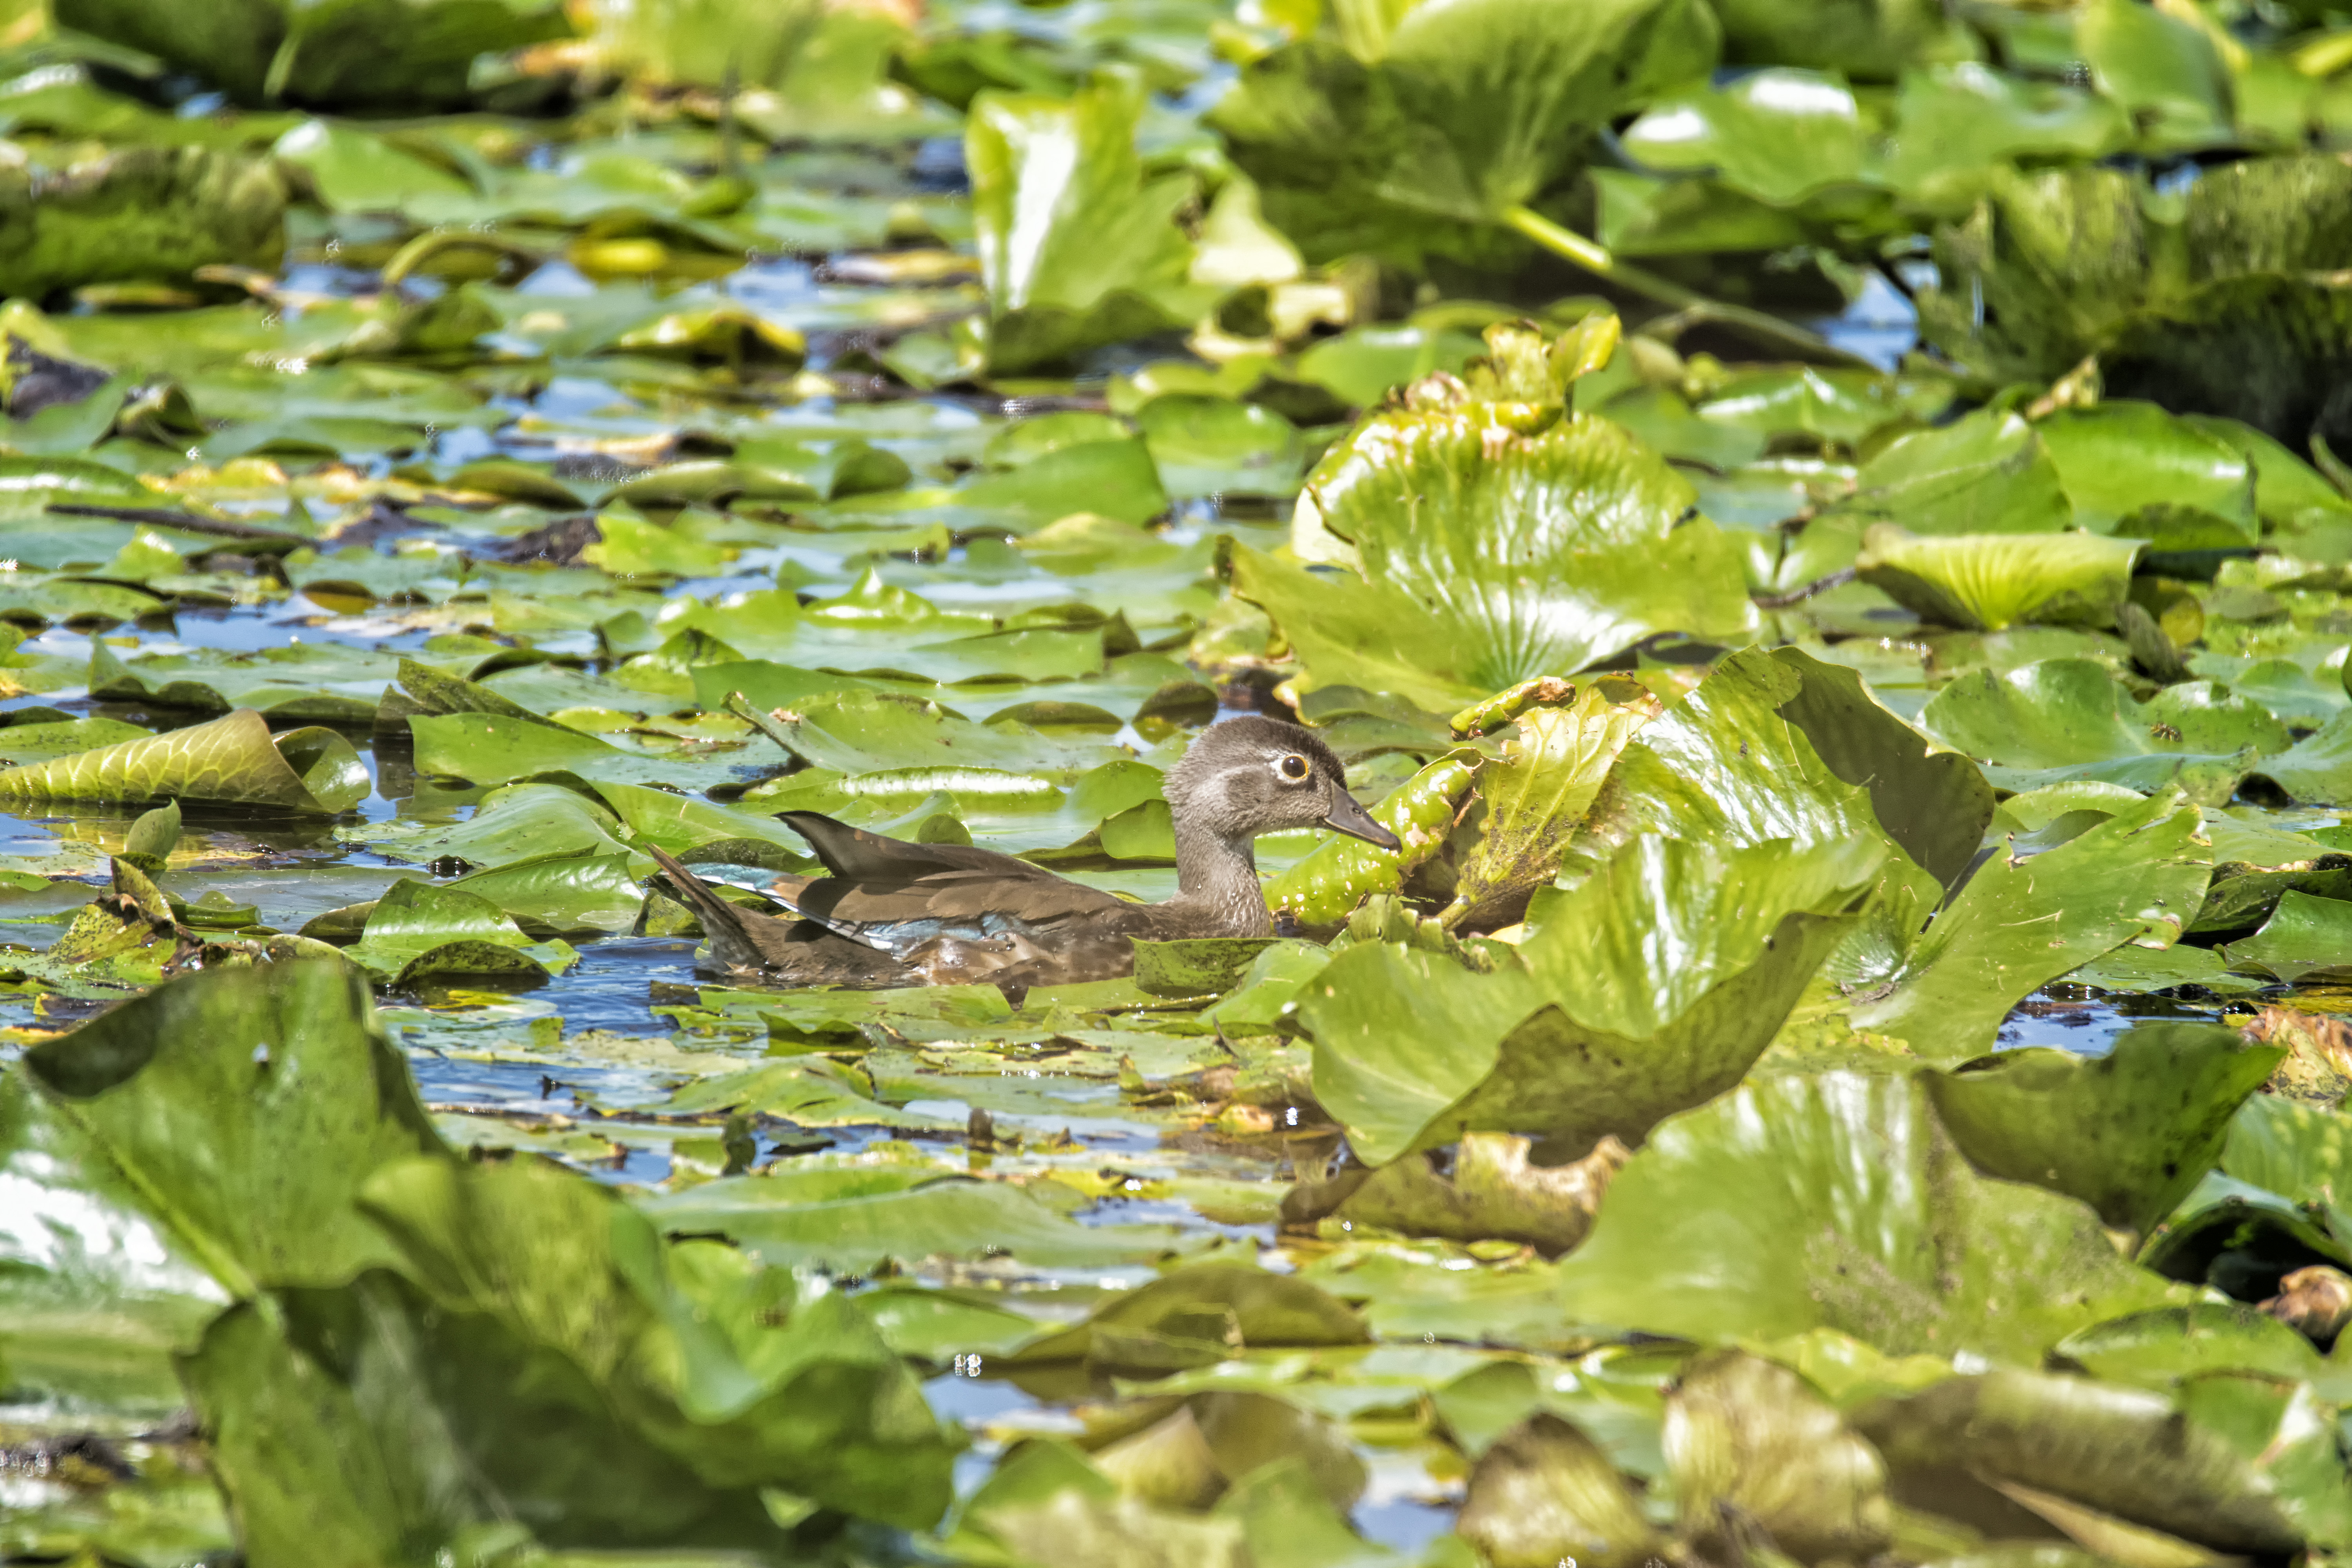
tree, water, nature, forest, bird, plant, wood, leaf, flower, pond, wildlife, stream, green, jungle, autumn, botany, reptile, garden, flora, fauna, duck, canada, vegetation, rainforest, botanical garden, quebec, habitat, tropics, canard, sherbrooke, oiseau, branchu, natural environment